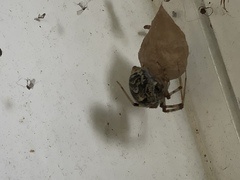
Species: Parasteatoda_tepidariorum